Phiroz Mehta

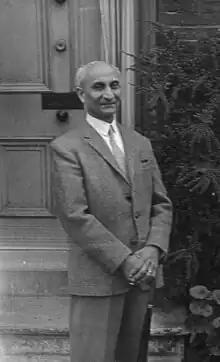
Phiroz Mehta outside his London home, "Dilkusha"

Phirozshah Dorabji Mehta (2 October 1902 – 2 May 1994) was an Indian writer, lecturer (primarily on religious topics), and pianist. His other academic interests included subjects such as astronomy, poetry, and philosophy.